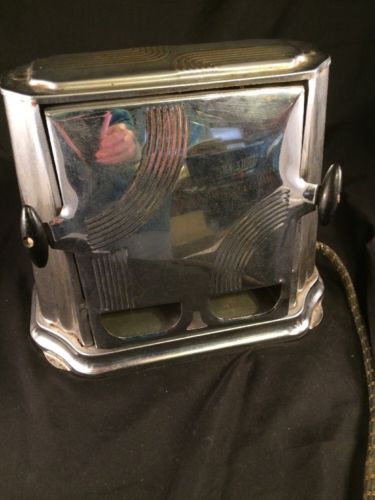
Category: toaster